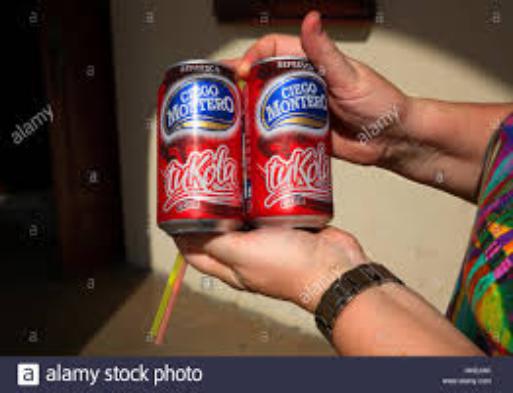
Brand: Ciego Montero
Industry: Food